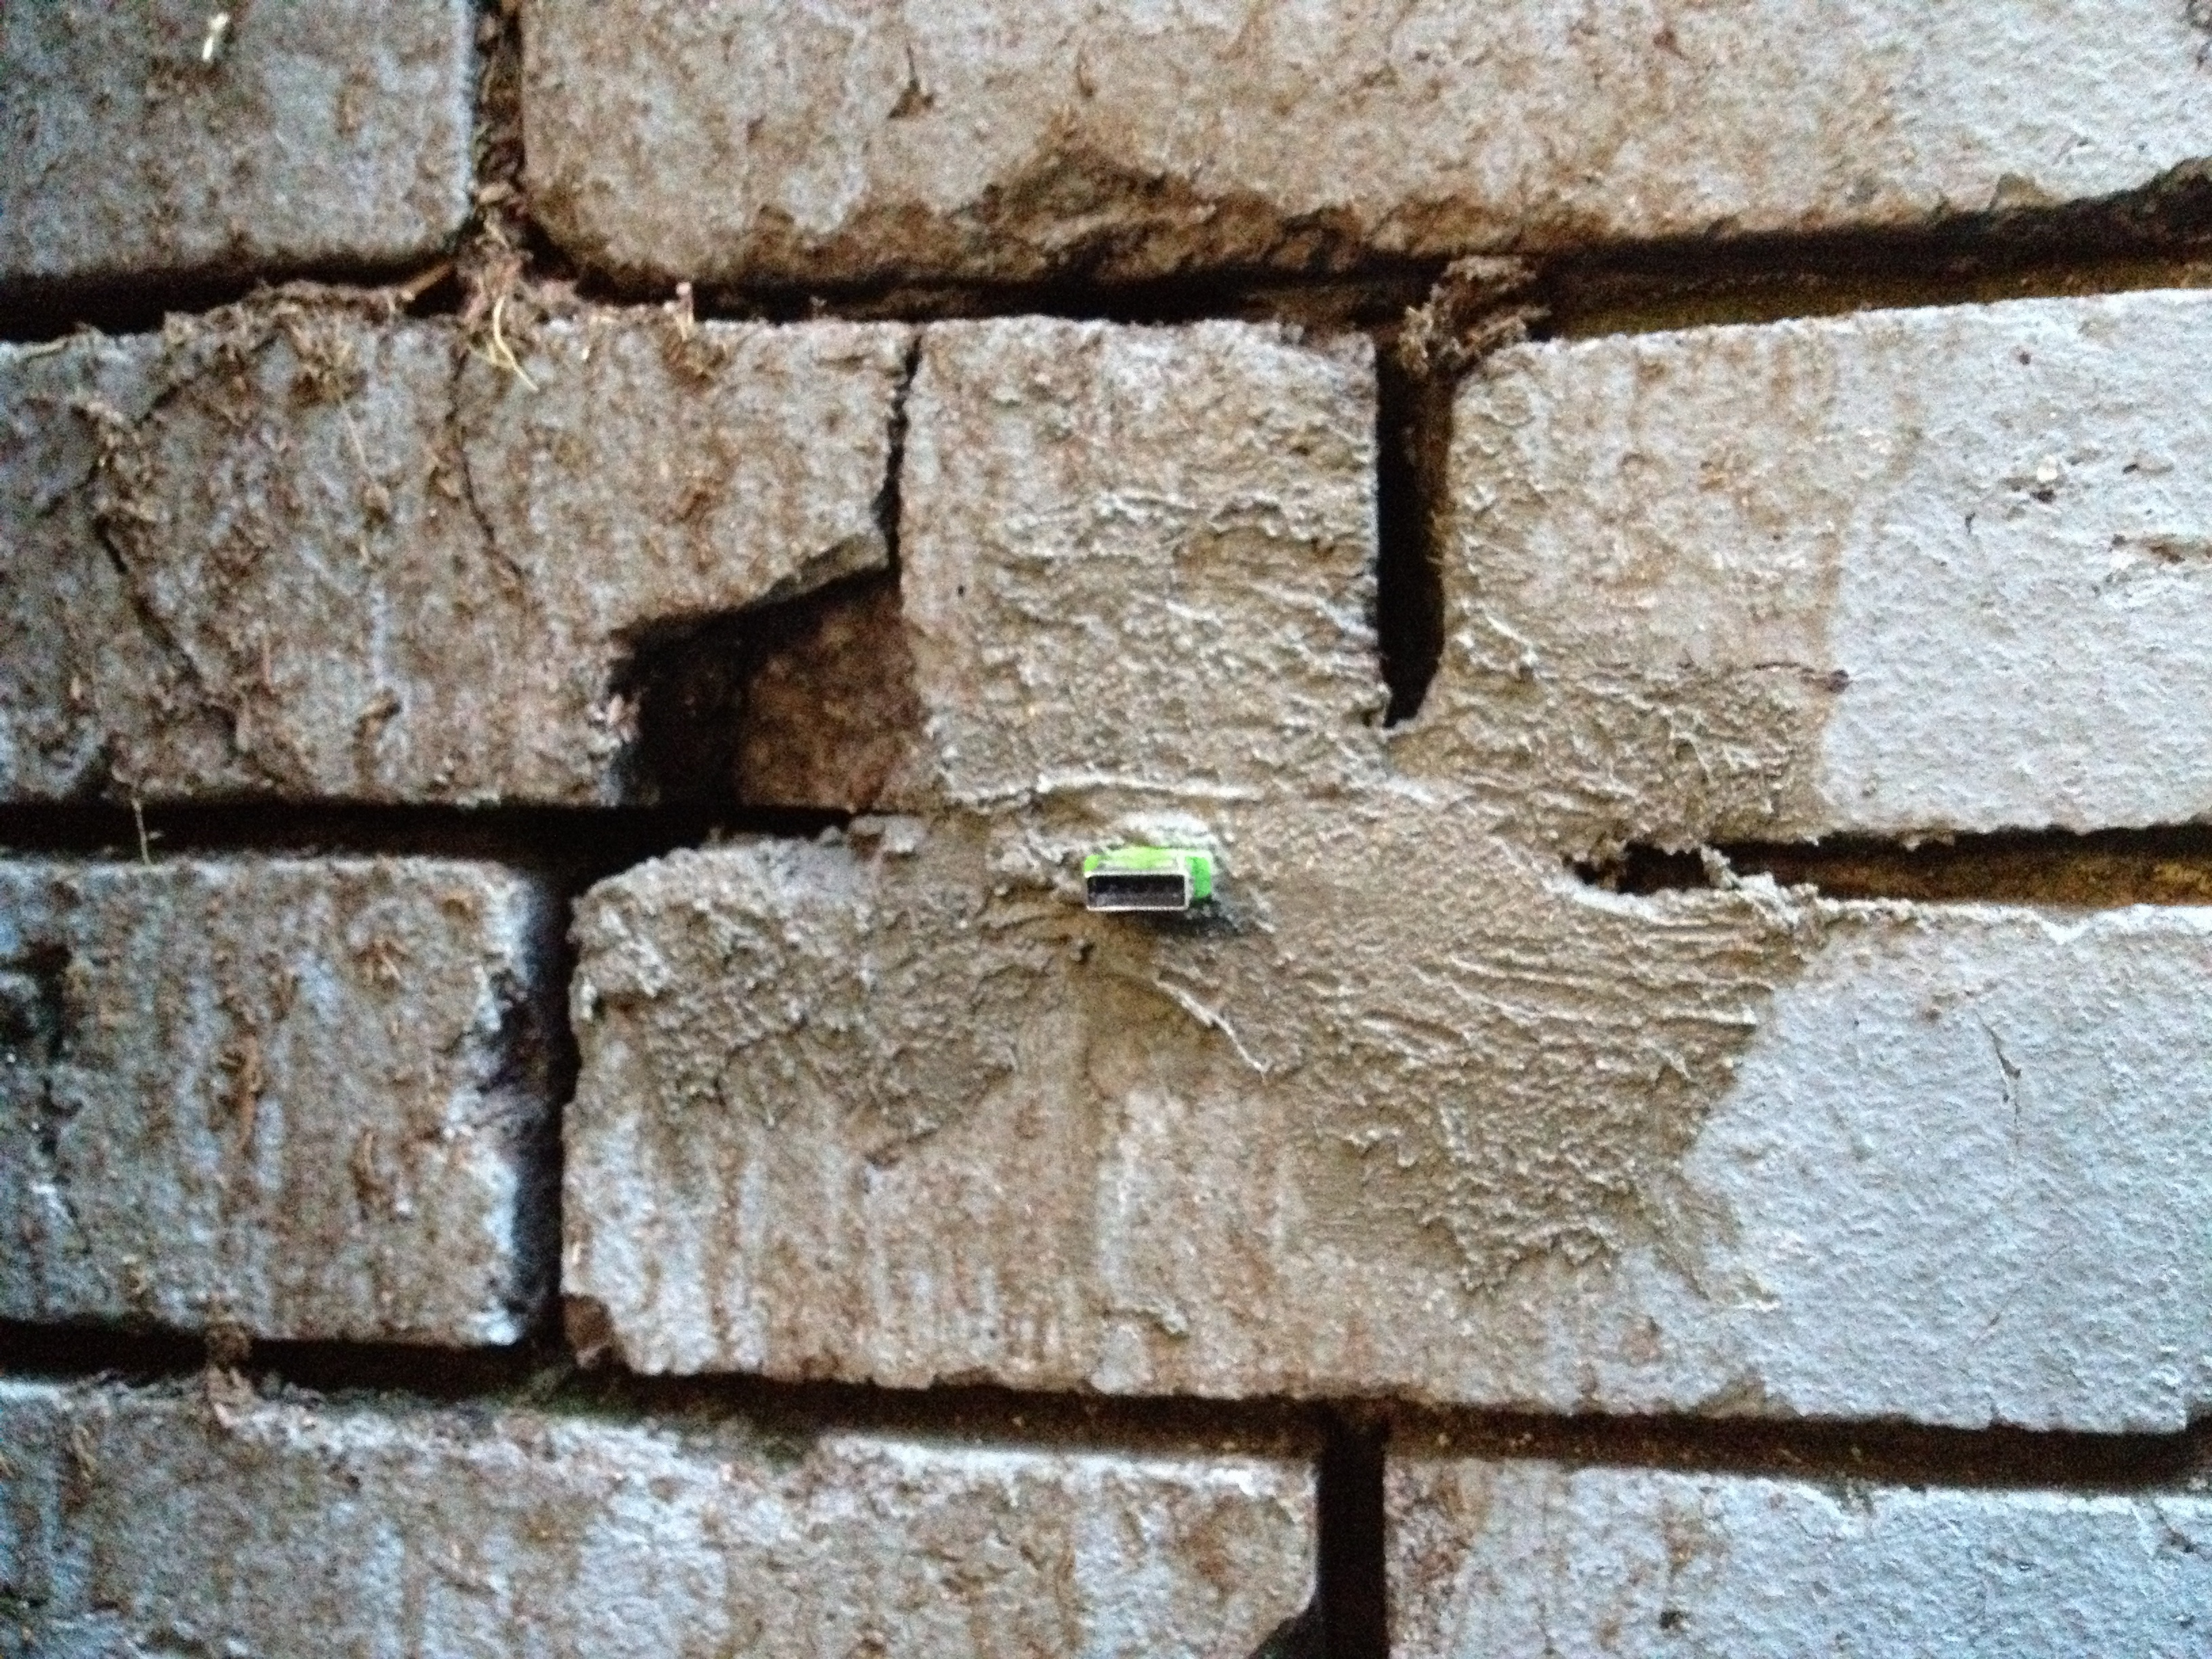
rock, wood, texture, window, wall, soil, stone wall, brick, material, brickwork, deaddrop, flooring, road surface